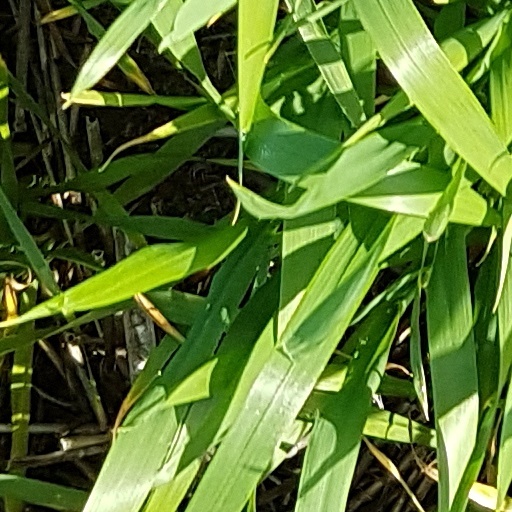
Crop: wheat